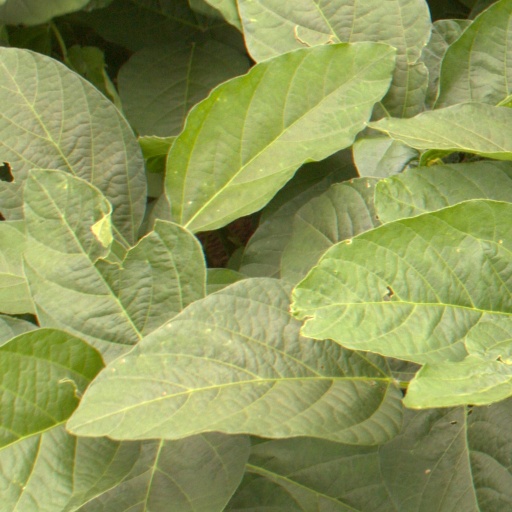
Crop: soybean